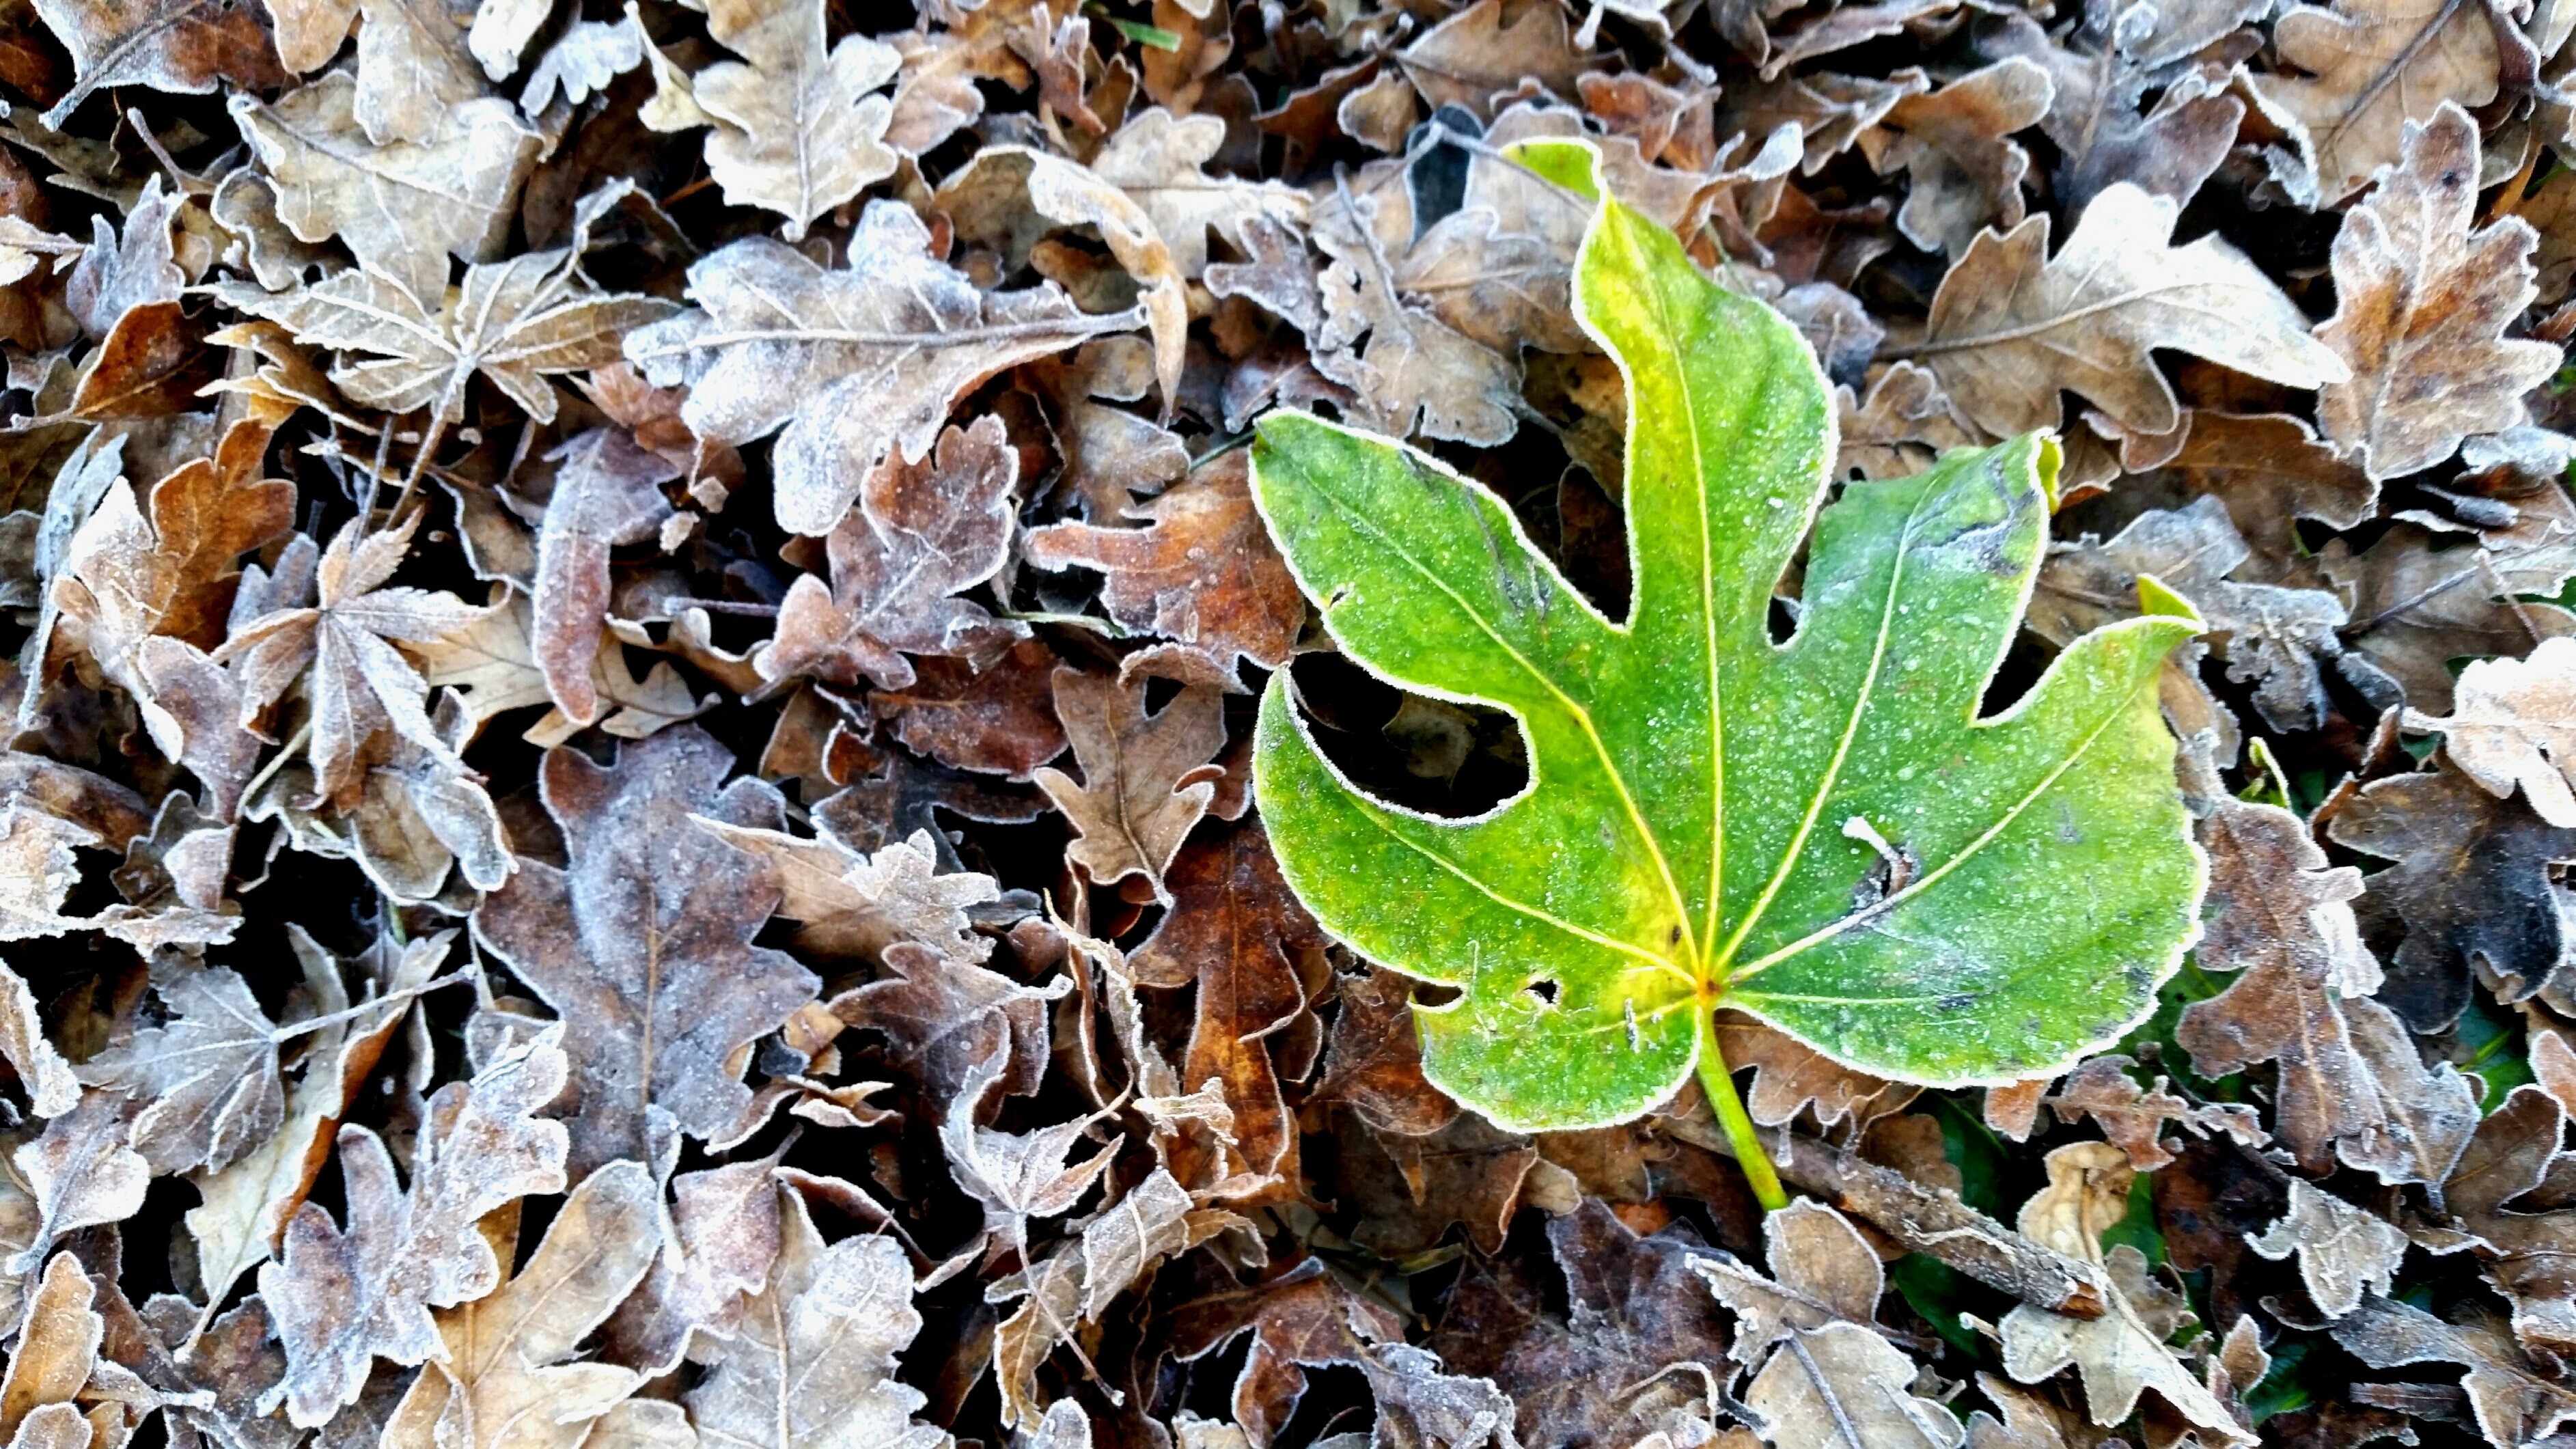
tree, cold, winter, plant, leaf, flower, frost, trunk, autumn, soil, botany, flora, season, wildflower, leaves, shrub, deciduous, woodland, flowering plant, woody plant, land plant